Boris Karloff

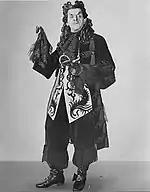
Boris Karloff as Captain Hook in Peter Pan (1950)

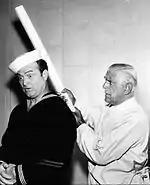
Karloff played a foreign scientist who hoped to gain defence secrets from Cookie the Sailor (Skelton) on "The Red Skelton Show" in 1954.

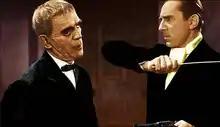
Boris Karloff and Bela Lugosi in "The Raven" (1935)

During the 1950s, he appeared on British television in the series "Colonel March of Scotland Yard," in which he portrayed John Dickson Carr's fictional detective Colonel March, who was known for solving apparently impossible crimes. Christopher Lee appeared alongside Karloff in the episode "At Night, All Cats are Grey" broadcast in 1955. A little later, Karloff co-starred with Lee in the film "Corridors of Blood" (1958).